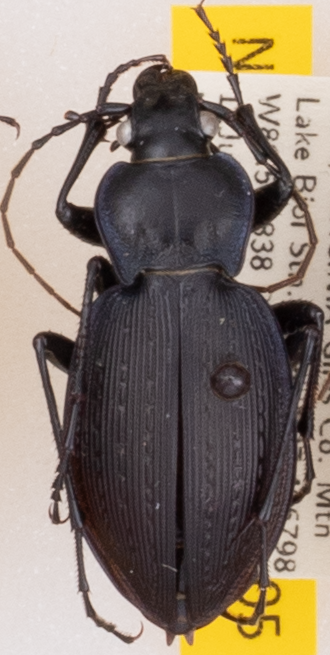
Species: Carabus goryi
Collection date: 2022-07-12
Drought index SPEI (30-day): -0.348
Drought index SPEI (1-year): -0.9
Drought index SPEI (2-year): -0.39